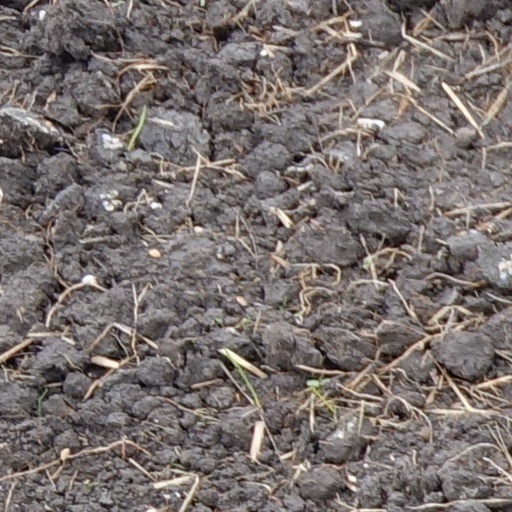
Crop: wheat